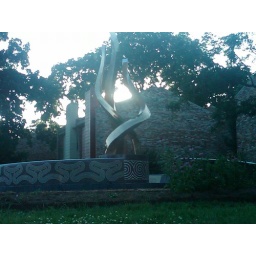
A monument near the council oak tree